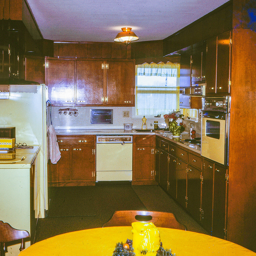
A kitchen as seen from the kitchen table.
An old kitchen has standard appliances and brown cabinets.
a kitchen with cupboards with a refrigerator a microwave and a sink
This is a photo of a kitchen shot during the day.
A kitchen filled with wooden cabinetry and large white appliances.